Halo 3: ODST

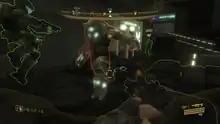
Two armored humans confront a large, bulky alien. Characters and terrain objects in the urban setting are outlined in yellow, red, or green. In the corners of the screen are head-up display information detailing location, health, and ammo.

"Halo 3: ODST" is a shooter video game with most gameplay taking place from a first-person perspective. The game features an open world environment in the updated Kenyan city of Mombasa, referred to as New Mombasa. Although the gameplay of "ODST" bears a strong resemblance to that of previous "Halo" titles, the player does not assume the role of the enhanced human supersoldier Master Chief, protagonist of "Halo 3". Instead, the player controls human soldiers known as "Orbital Drop Shock Troopers" or ODSTs. Since ODSTs do not possess the Master Chief's advanced armor and reflexes, they cannot jump as high, move as fast, or survive large falls. Instead of the Master Chief's damage-absorbing energy shield, the game uses a recharging stamina mechanic. After the player sustains damage, the screen flashes red and the stamina score decreases. If the player receives additional damage before the stamina can recover, the player's health is reduced. Loss of all health causes the player character to die and restart at the last saved checkpoint. Medical packs scattered around the game environment can restore the player's health. The player's head-up display (HUD) includes a "VISR" mode that outlines enemies in red, allies in green, and items of interest in either blue or yellow.